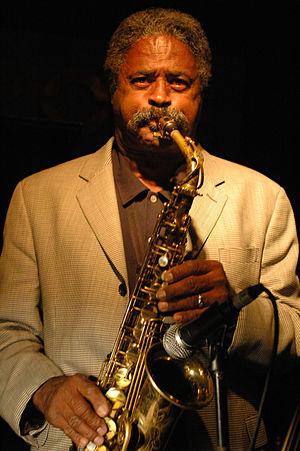
La discographie de Charles McPherson, saxophoniste alto américain de jazz, comprend une vingtaine d'albums enregistrés sous son mon. McPherson a également participé à plusieurs albums de musiciens de renom tels que Charles Mingus et Eric Dolphy.
Charles McPherson est un saxophoniste alto américain de jazz, né le 24 juillet 1939. Très influencé par le saxophoniste Charlie Parker et bien que davantage connu pour sa collaboration avec le contrebassiste Charles Mingus, il a développé depuis plus de 40 ans son propre style et collaboré avec de nombreux musiciens.